Gert van den Berg (politician)

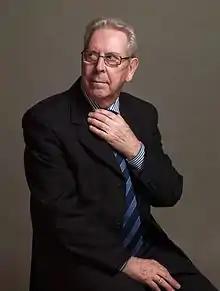
Van den Berg in 2011

Gerrit "Gert" van den Berg (10 October 1935 – 13 June 2024) was a Dutch politician. As a member of the Reformed Political Party (SGP) he was a member of the Dutch Senate from 1995 to 2011.